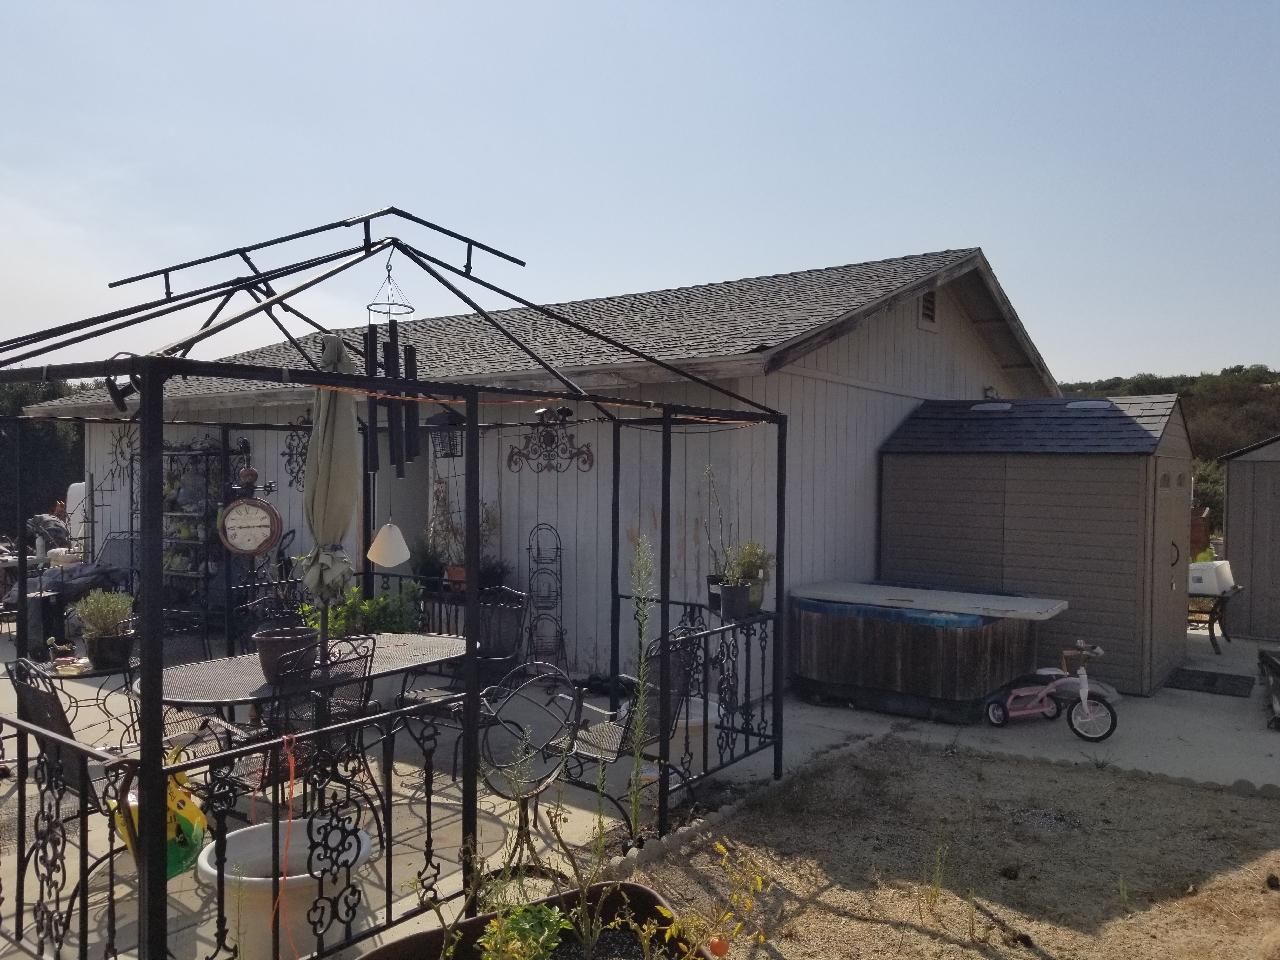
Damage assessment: no_damage